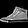
Label: Sneaker